Forced-air gas

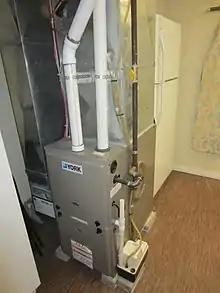
A condensing forced-air furnace; flue pipes are plastic, not metal, because of the low waste-gas temperature.

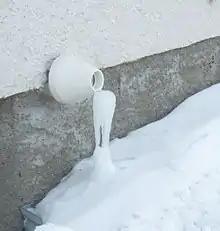
Plastic outlet for a condensing methane gas hot air furnace. Not all the water vapor is condensed; some freezes at the outlet. This vent contains a coaxial combustion air inlet pipe. Blowing snow can block the pipe, but the furnace control can detect this condition and prevent the burner from starting.

Residential and commercial buildings located in rural and remote areas do not often use methane gas forced hot air systems. This is due to the financial impracticality of running methane gas lines many miles past areas of relatively sparse habitation. Usually these rural and remote buildings use oil heat or propane, which is delivered by a truck and stored in a tank on the property.